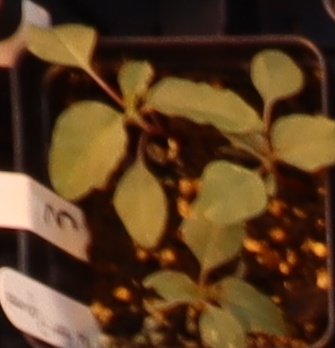
Label: Redroot Pigweed